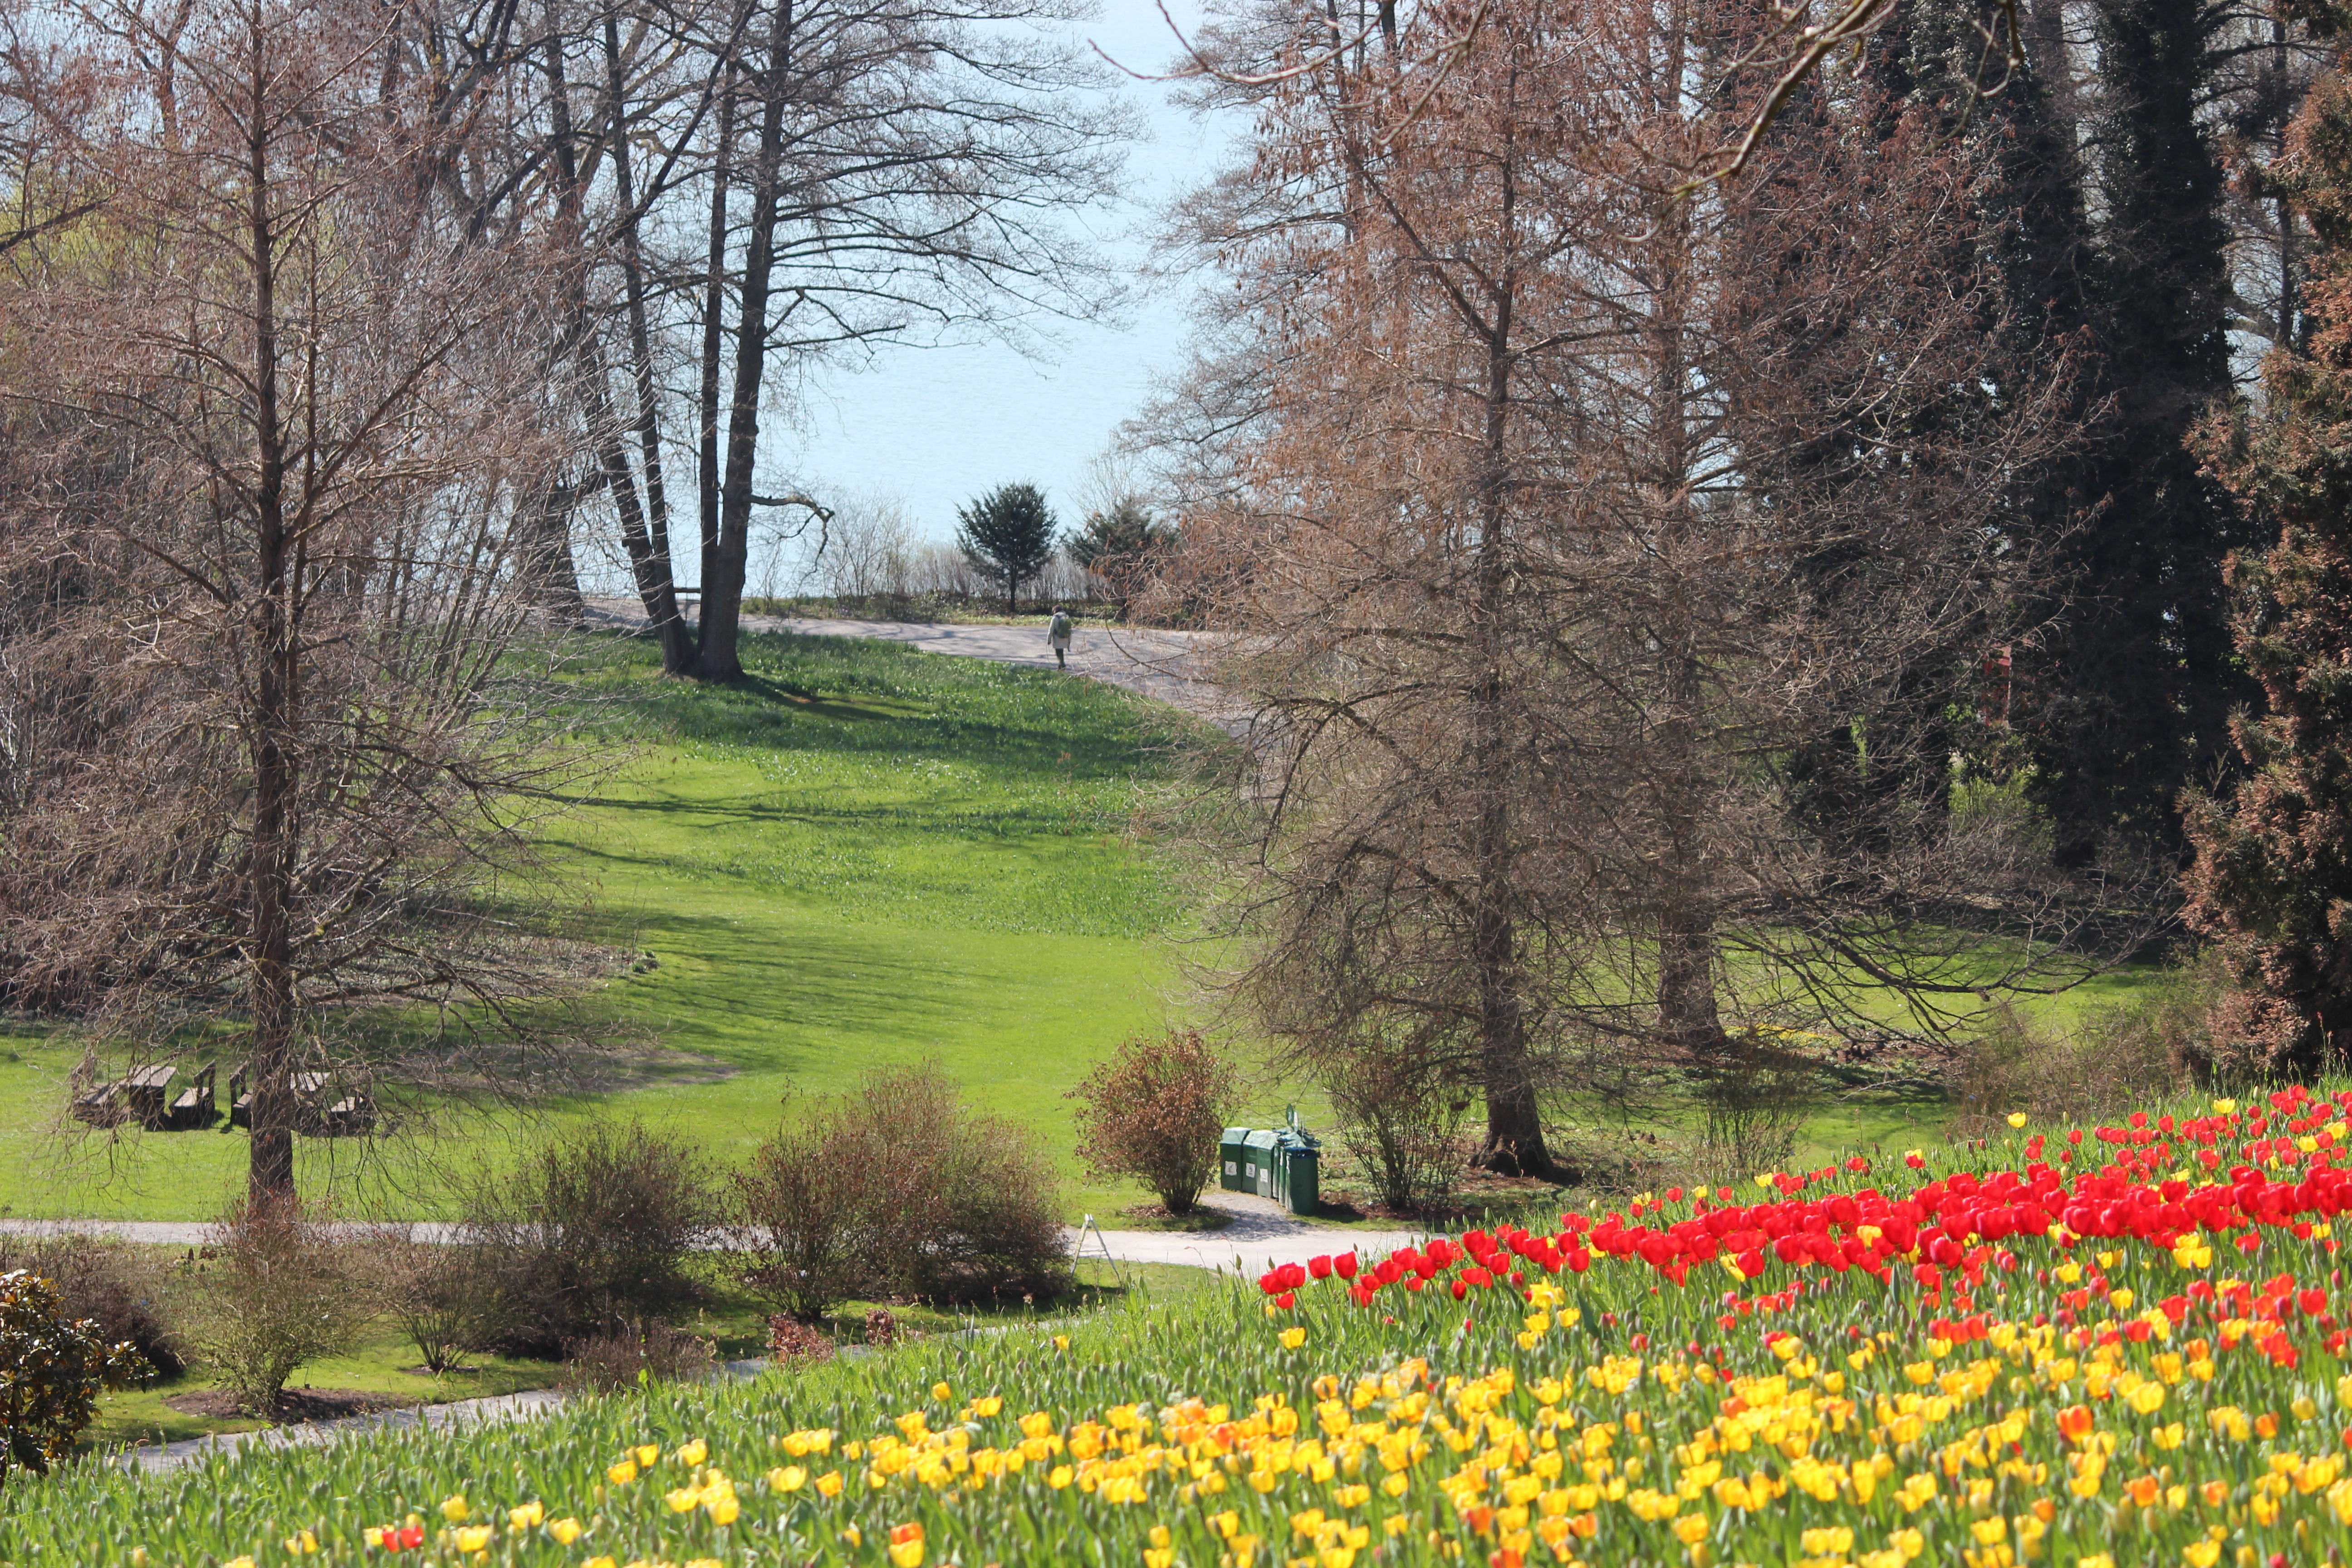
landscape, tree, grass, plant, sky, lawn, meadow, flower, spring, green, red, autumn, park, weather, botany, yellow, garden, flora, season, wildflower, trees, woodland, bud, rural area